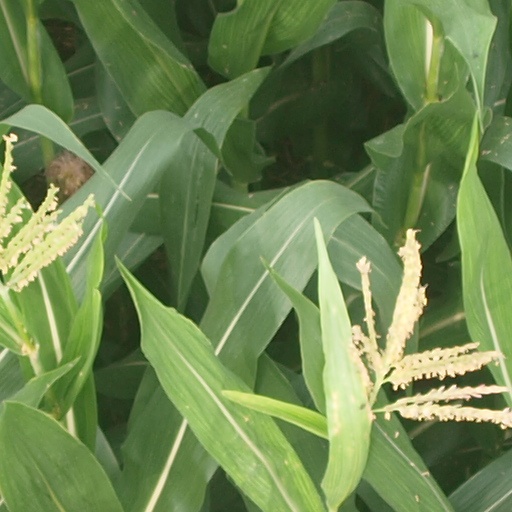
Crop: maize; corn